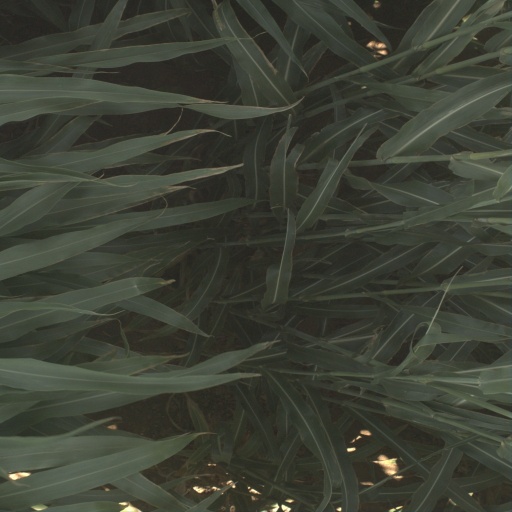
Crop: sorghum